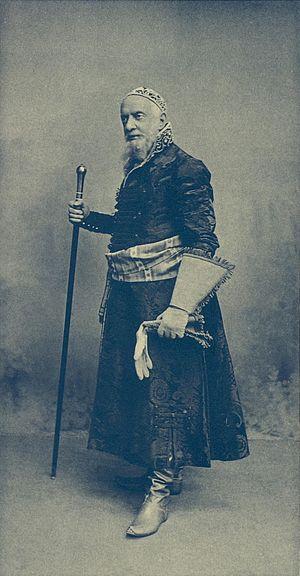
Ivan Aleksandrovitch Vsevolojski fut directeur des Théâtres Impériaux de Russie de 1881 à 1898 puis de l'Ermitage de 1899 à 1909.